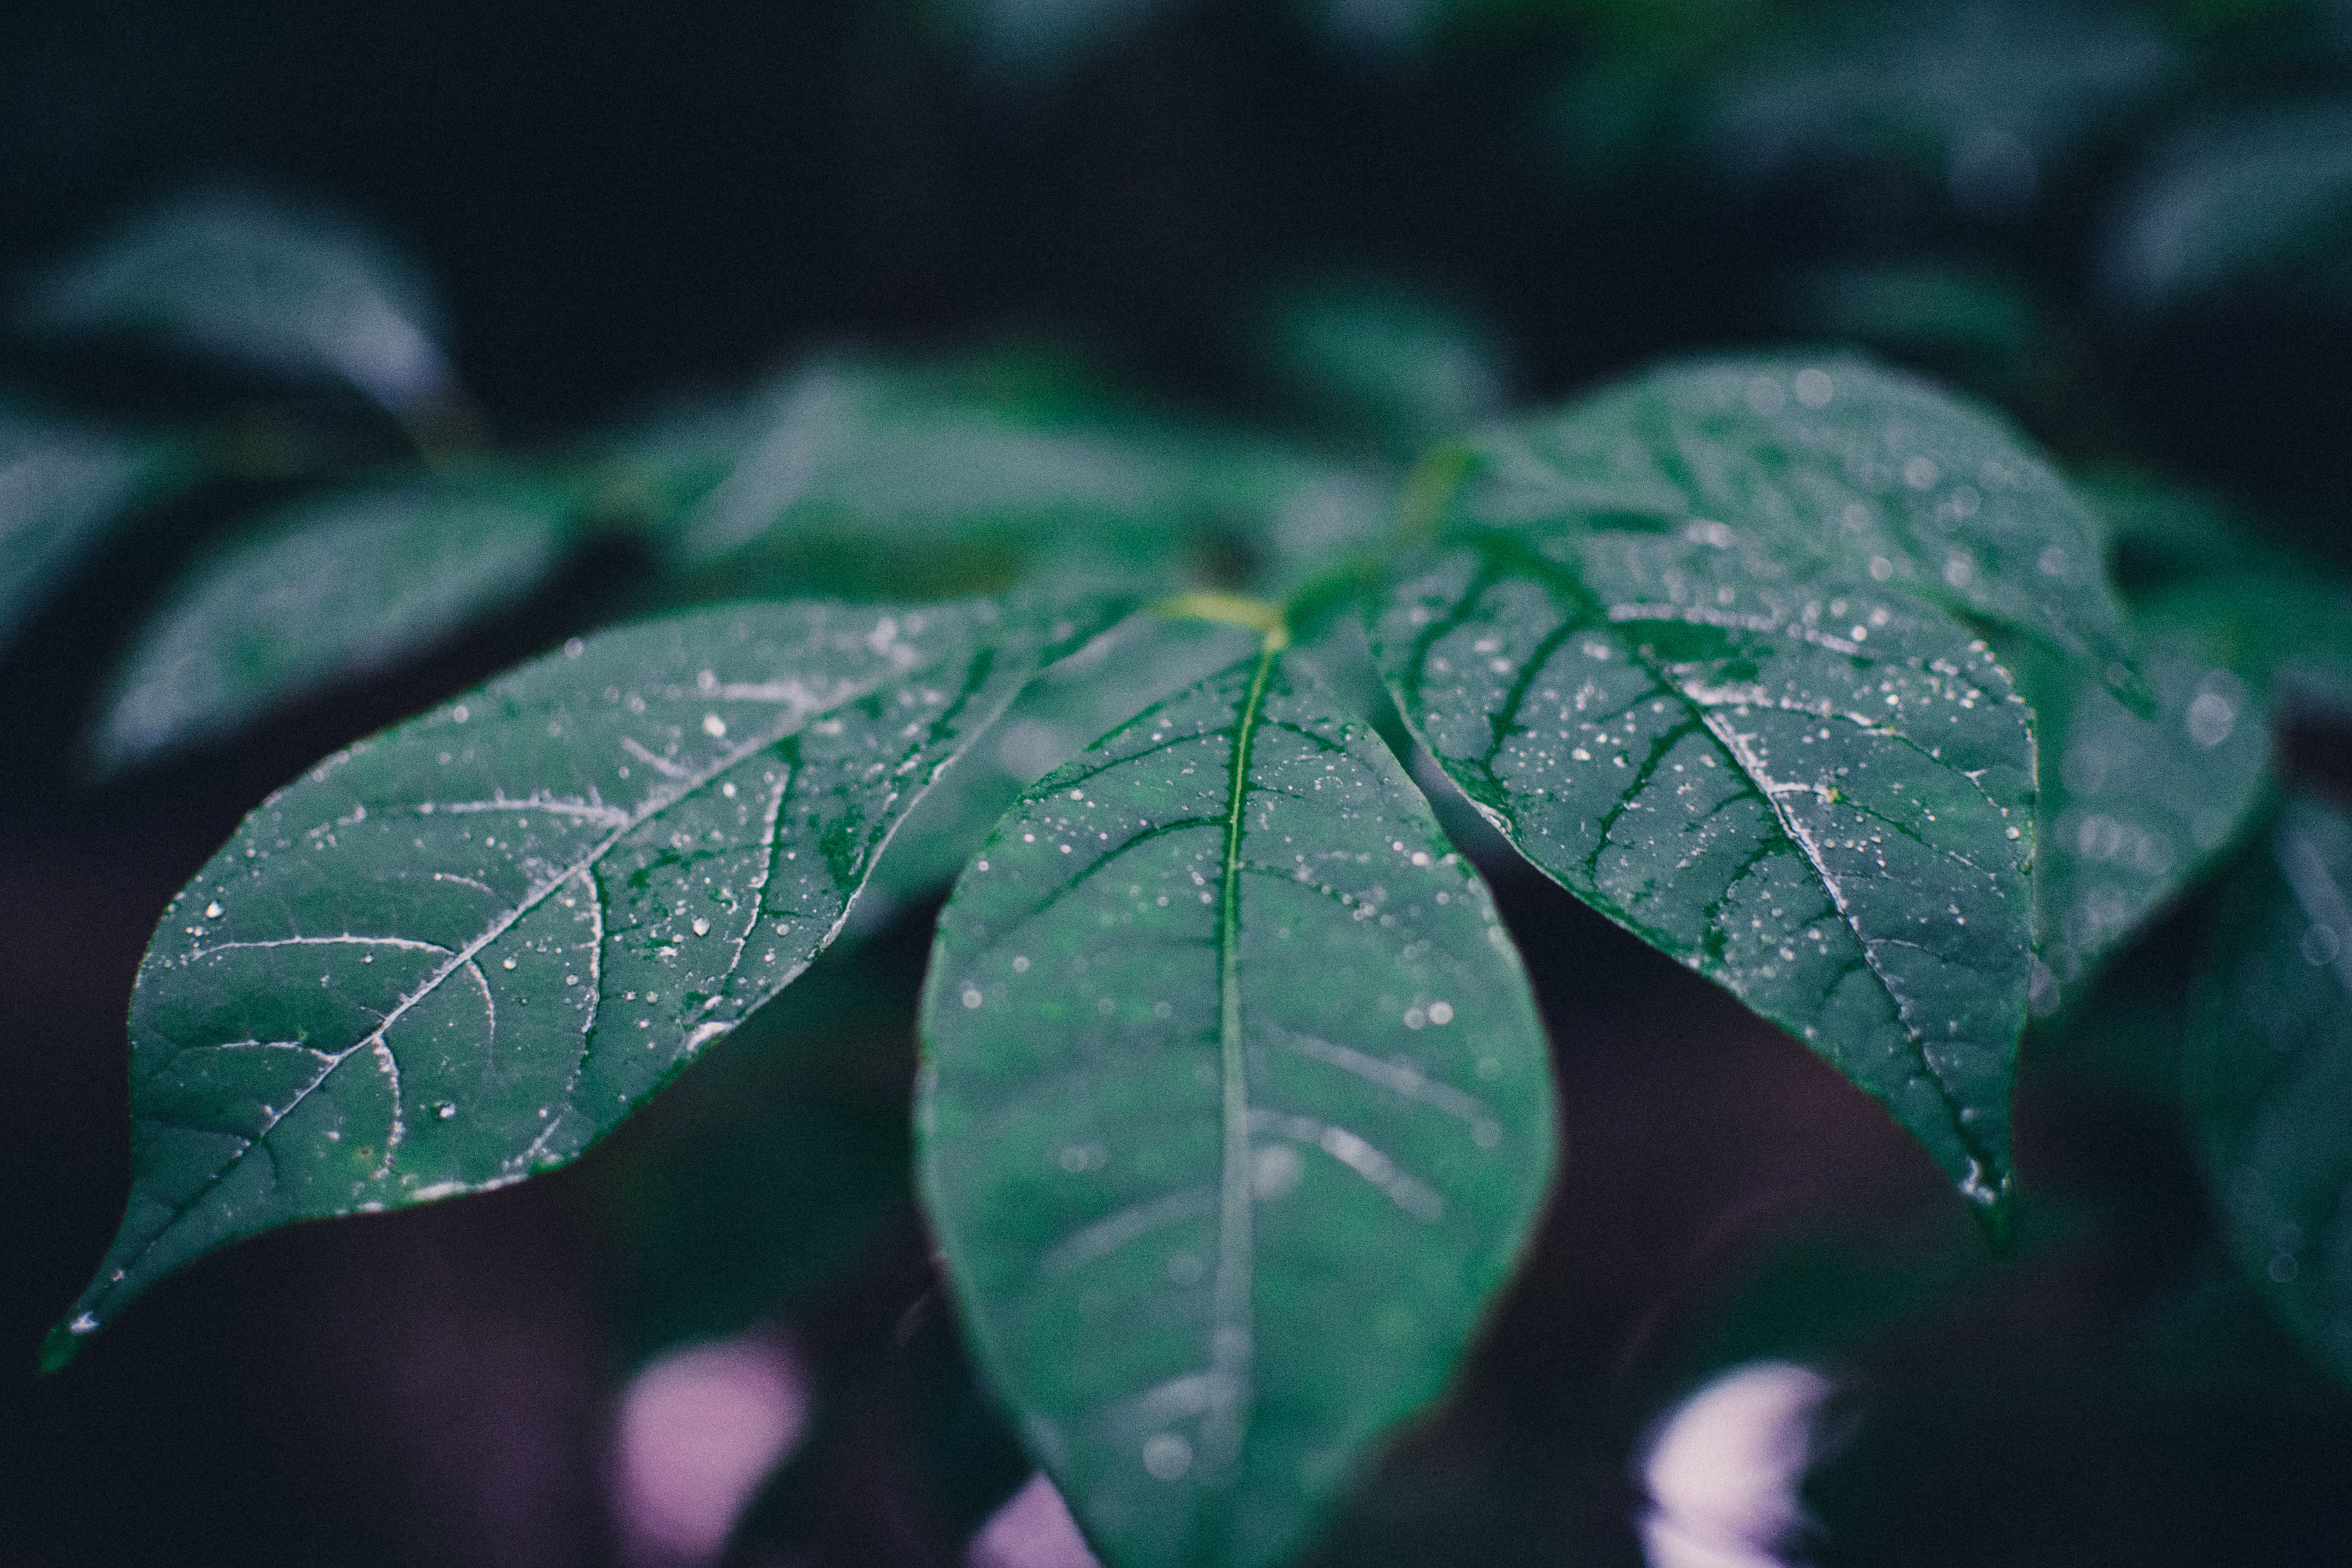
green, leaf, nature, water, vegetation, red, flower, natural environment, plant, botany, close up, tree, macro photography, organism, branch, photography, adaptation, dew, forest, flowering plant, twig, plant stem, autumn, perennial plant